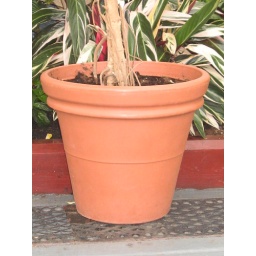
Zoomed in photo with colours from flowerpot on ground on steel plate against red edging and plants in background